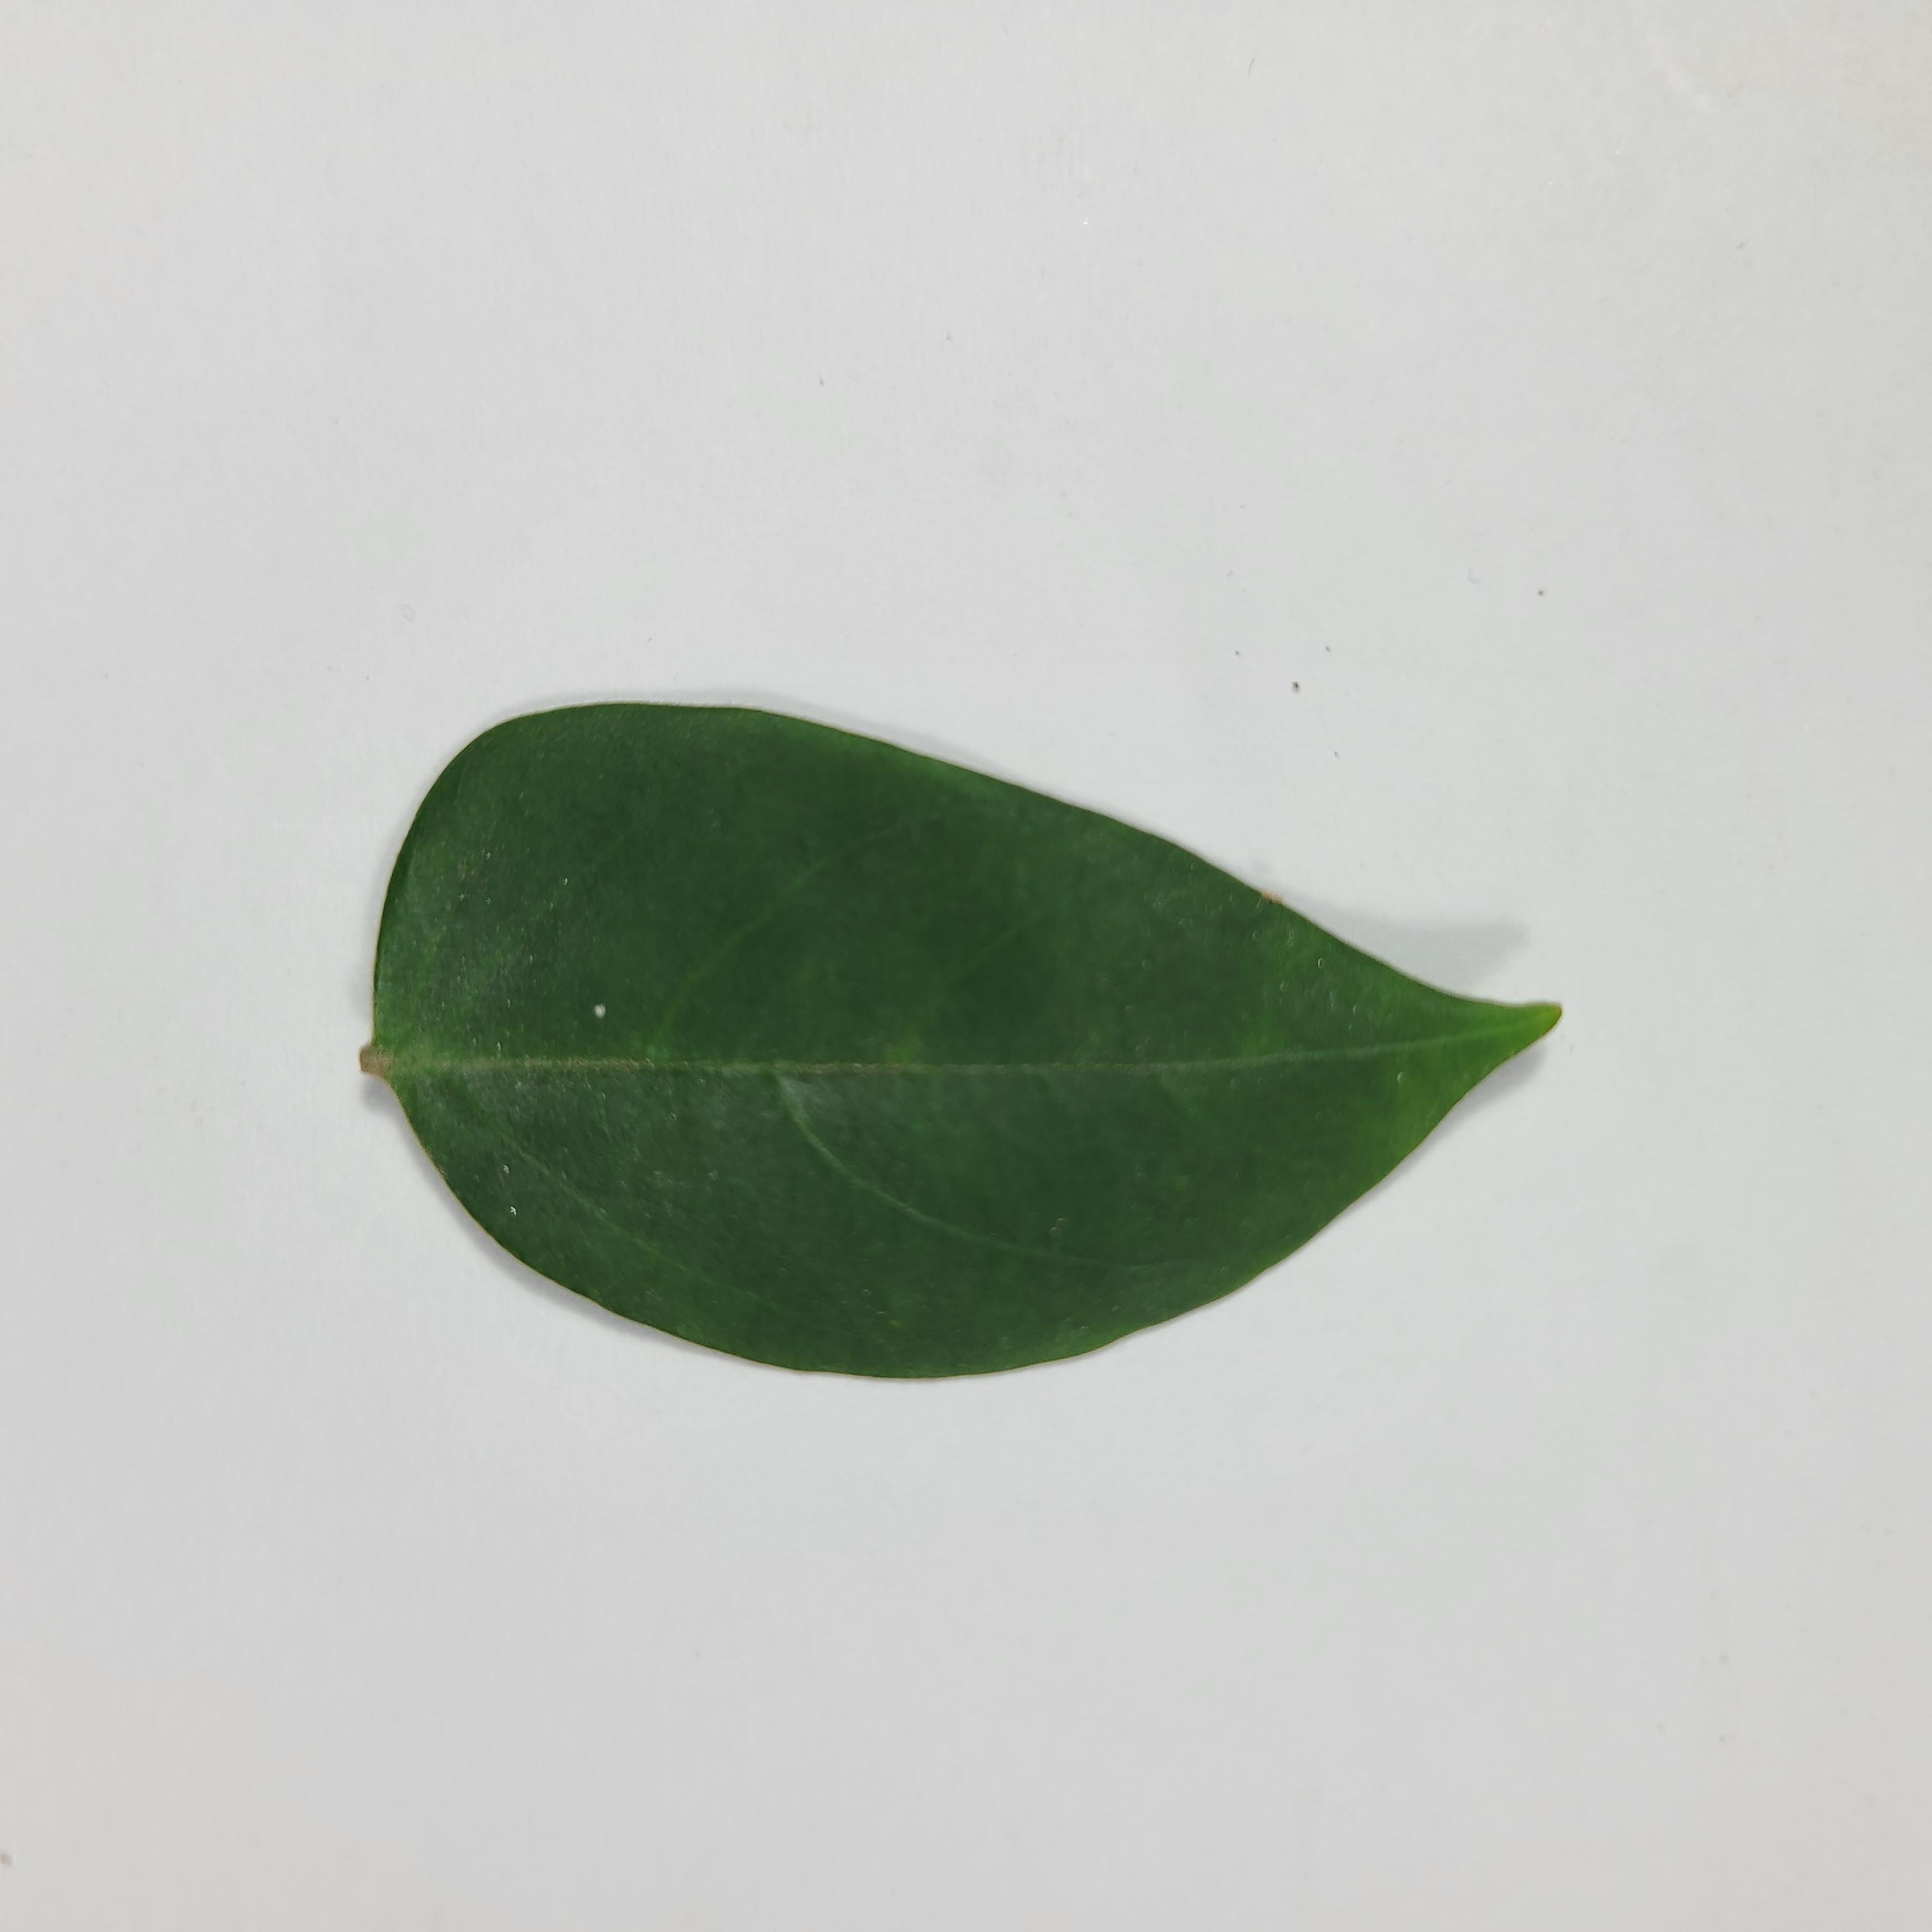
Label: Healthy Leaves